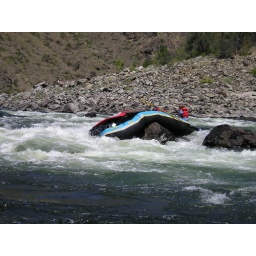
Wrapped Guide boat in china rapid lower salmon river 1 of 5